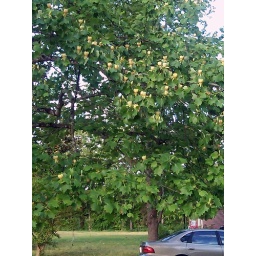
The tree is frequently used for inexpensive furniture labled hardwood. Many poplars grow very tall in the mountain woods.